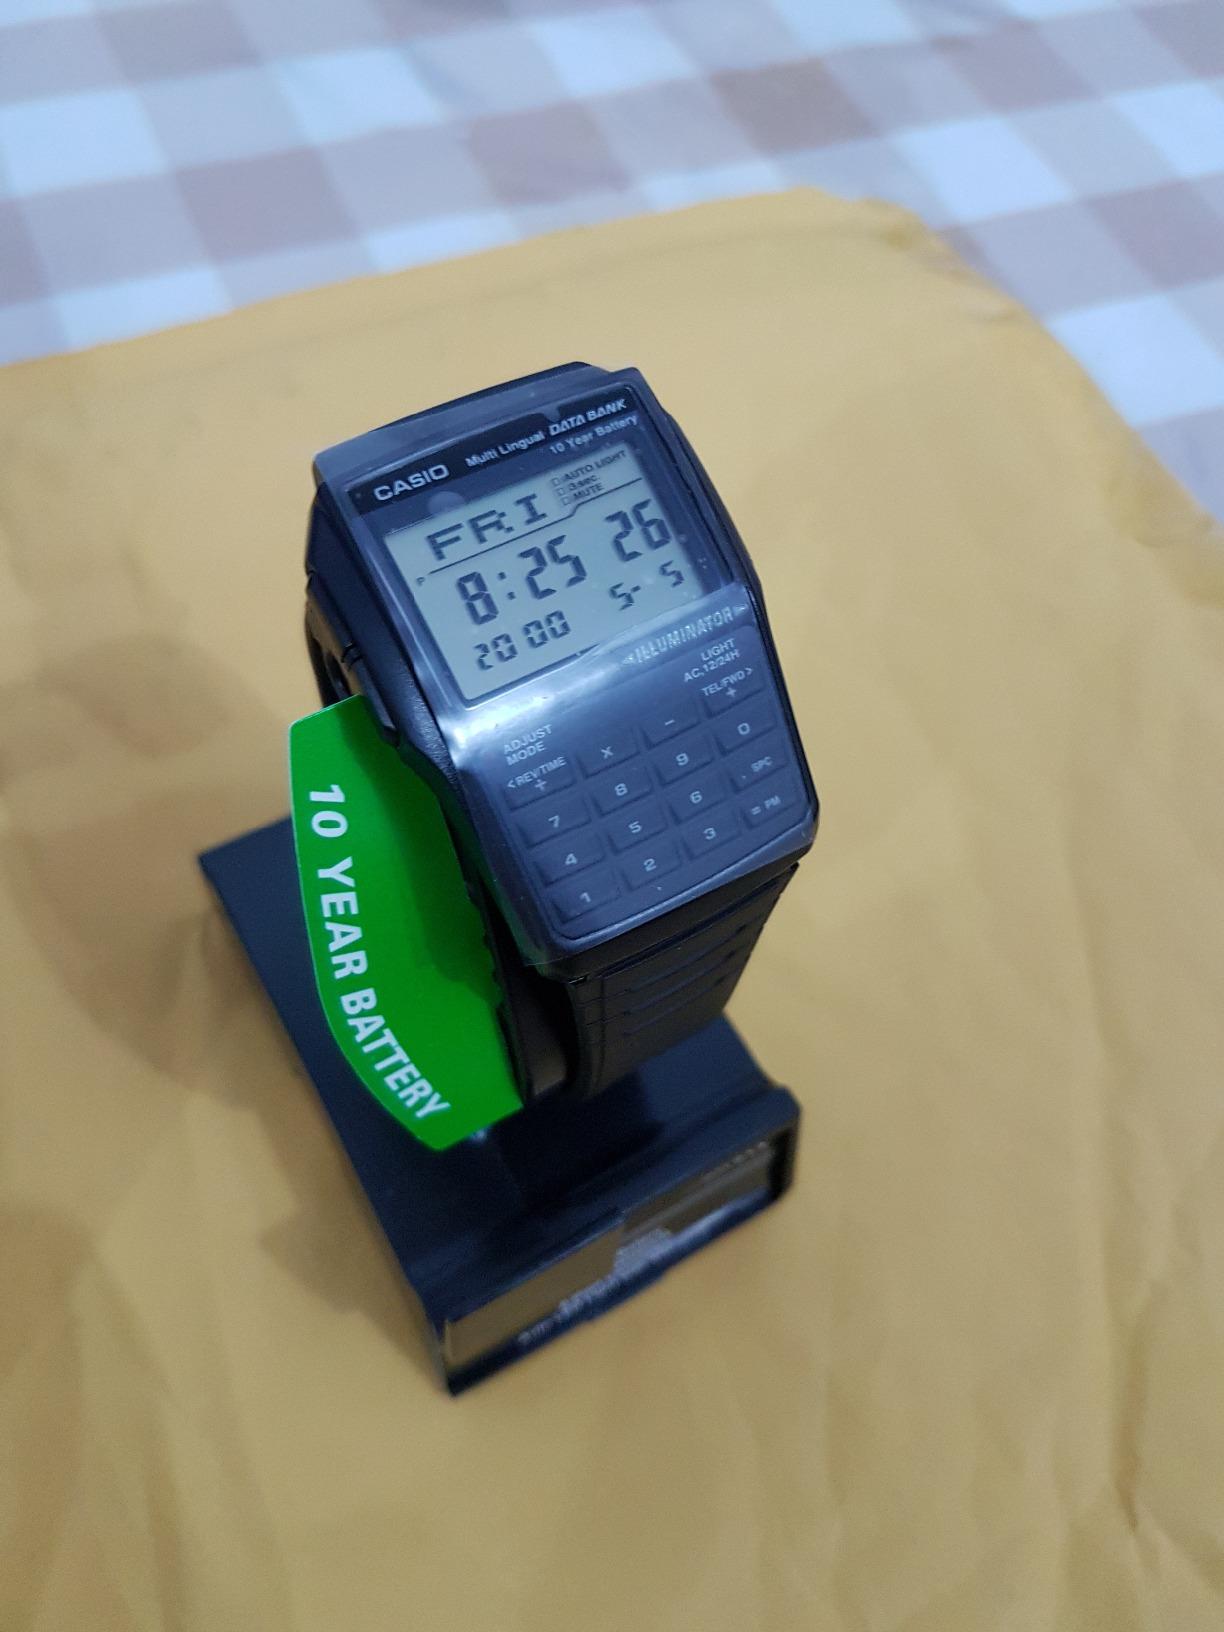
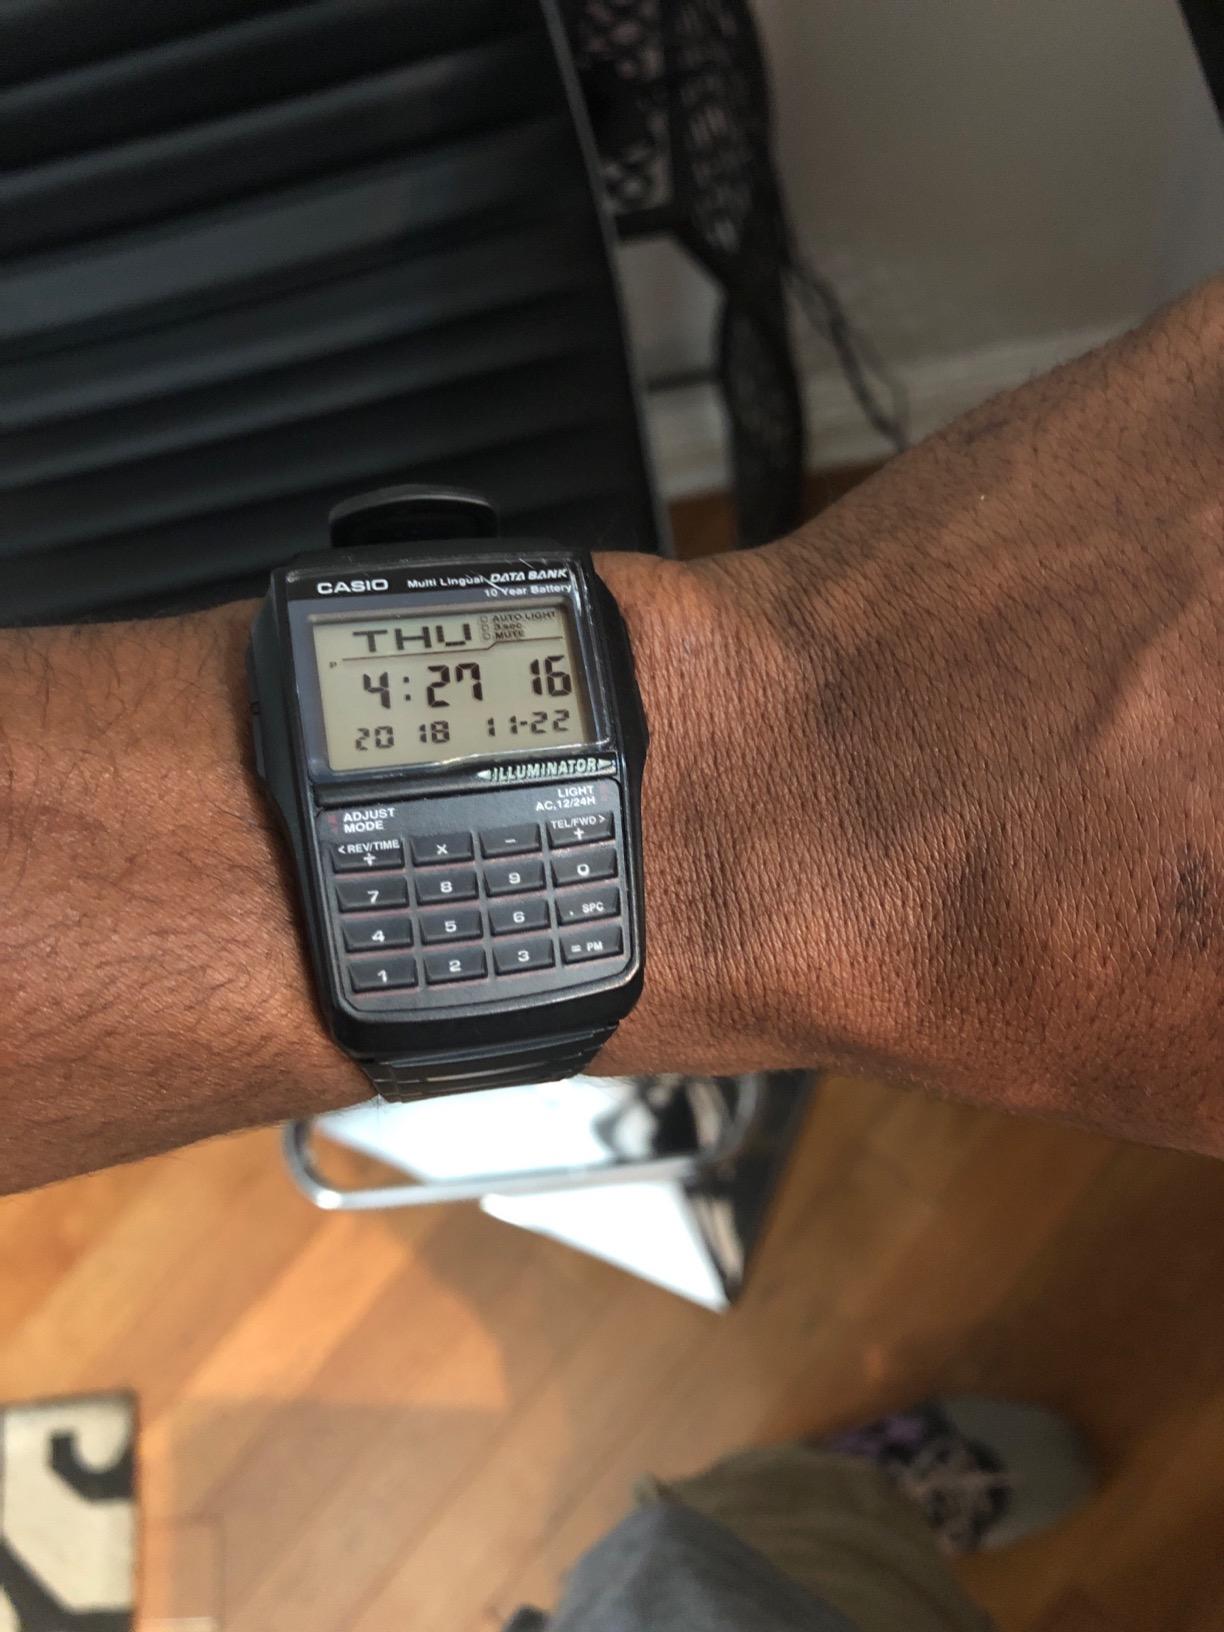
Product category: accessories_watch
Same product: yes